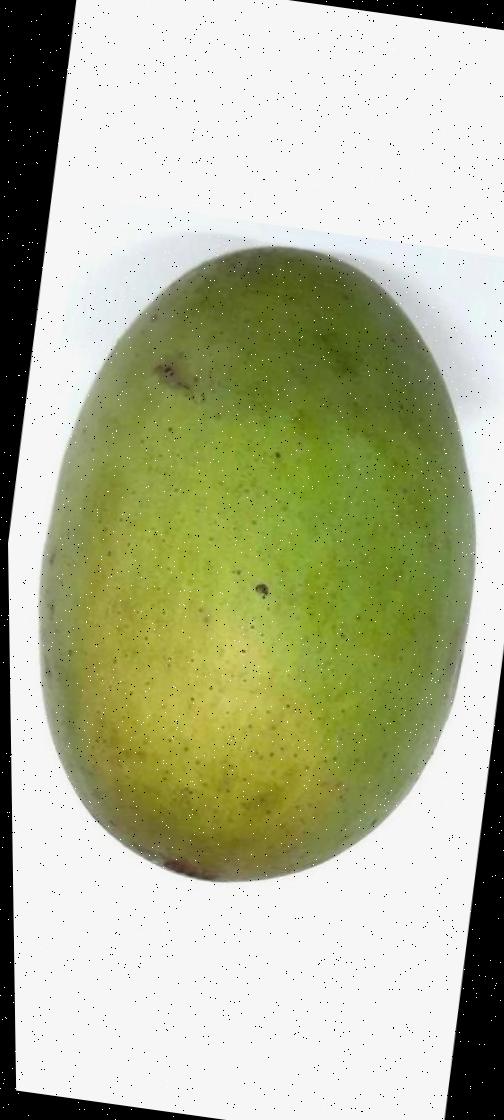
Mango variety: Langra